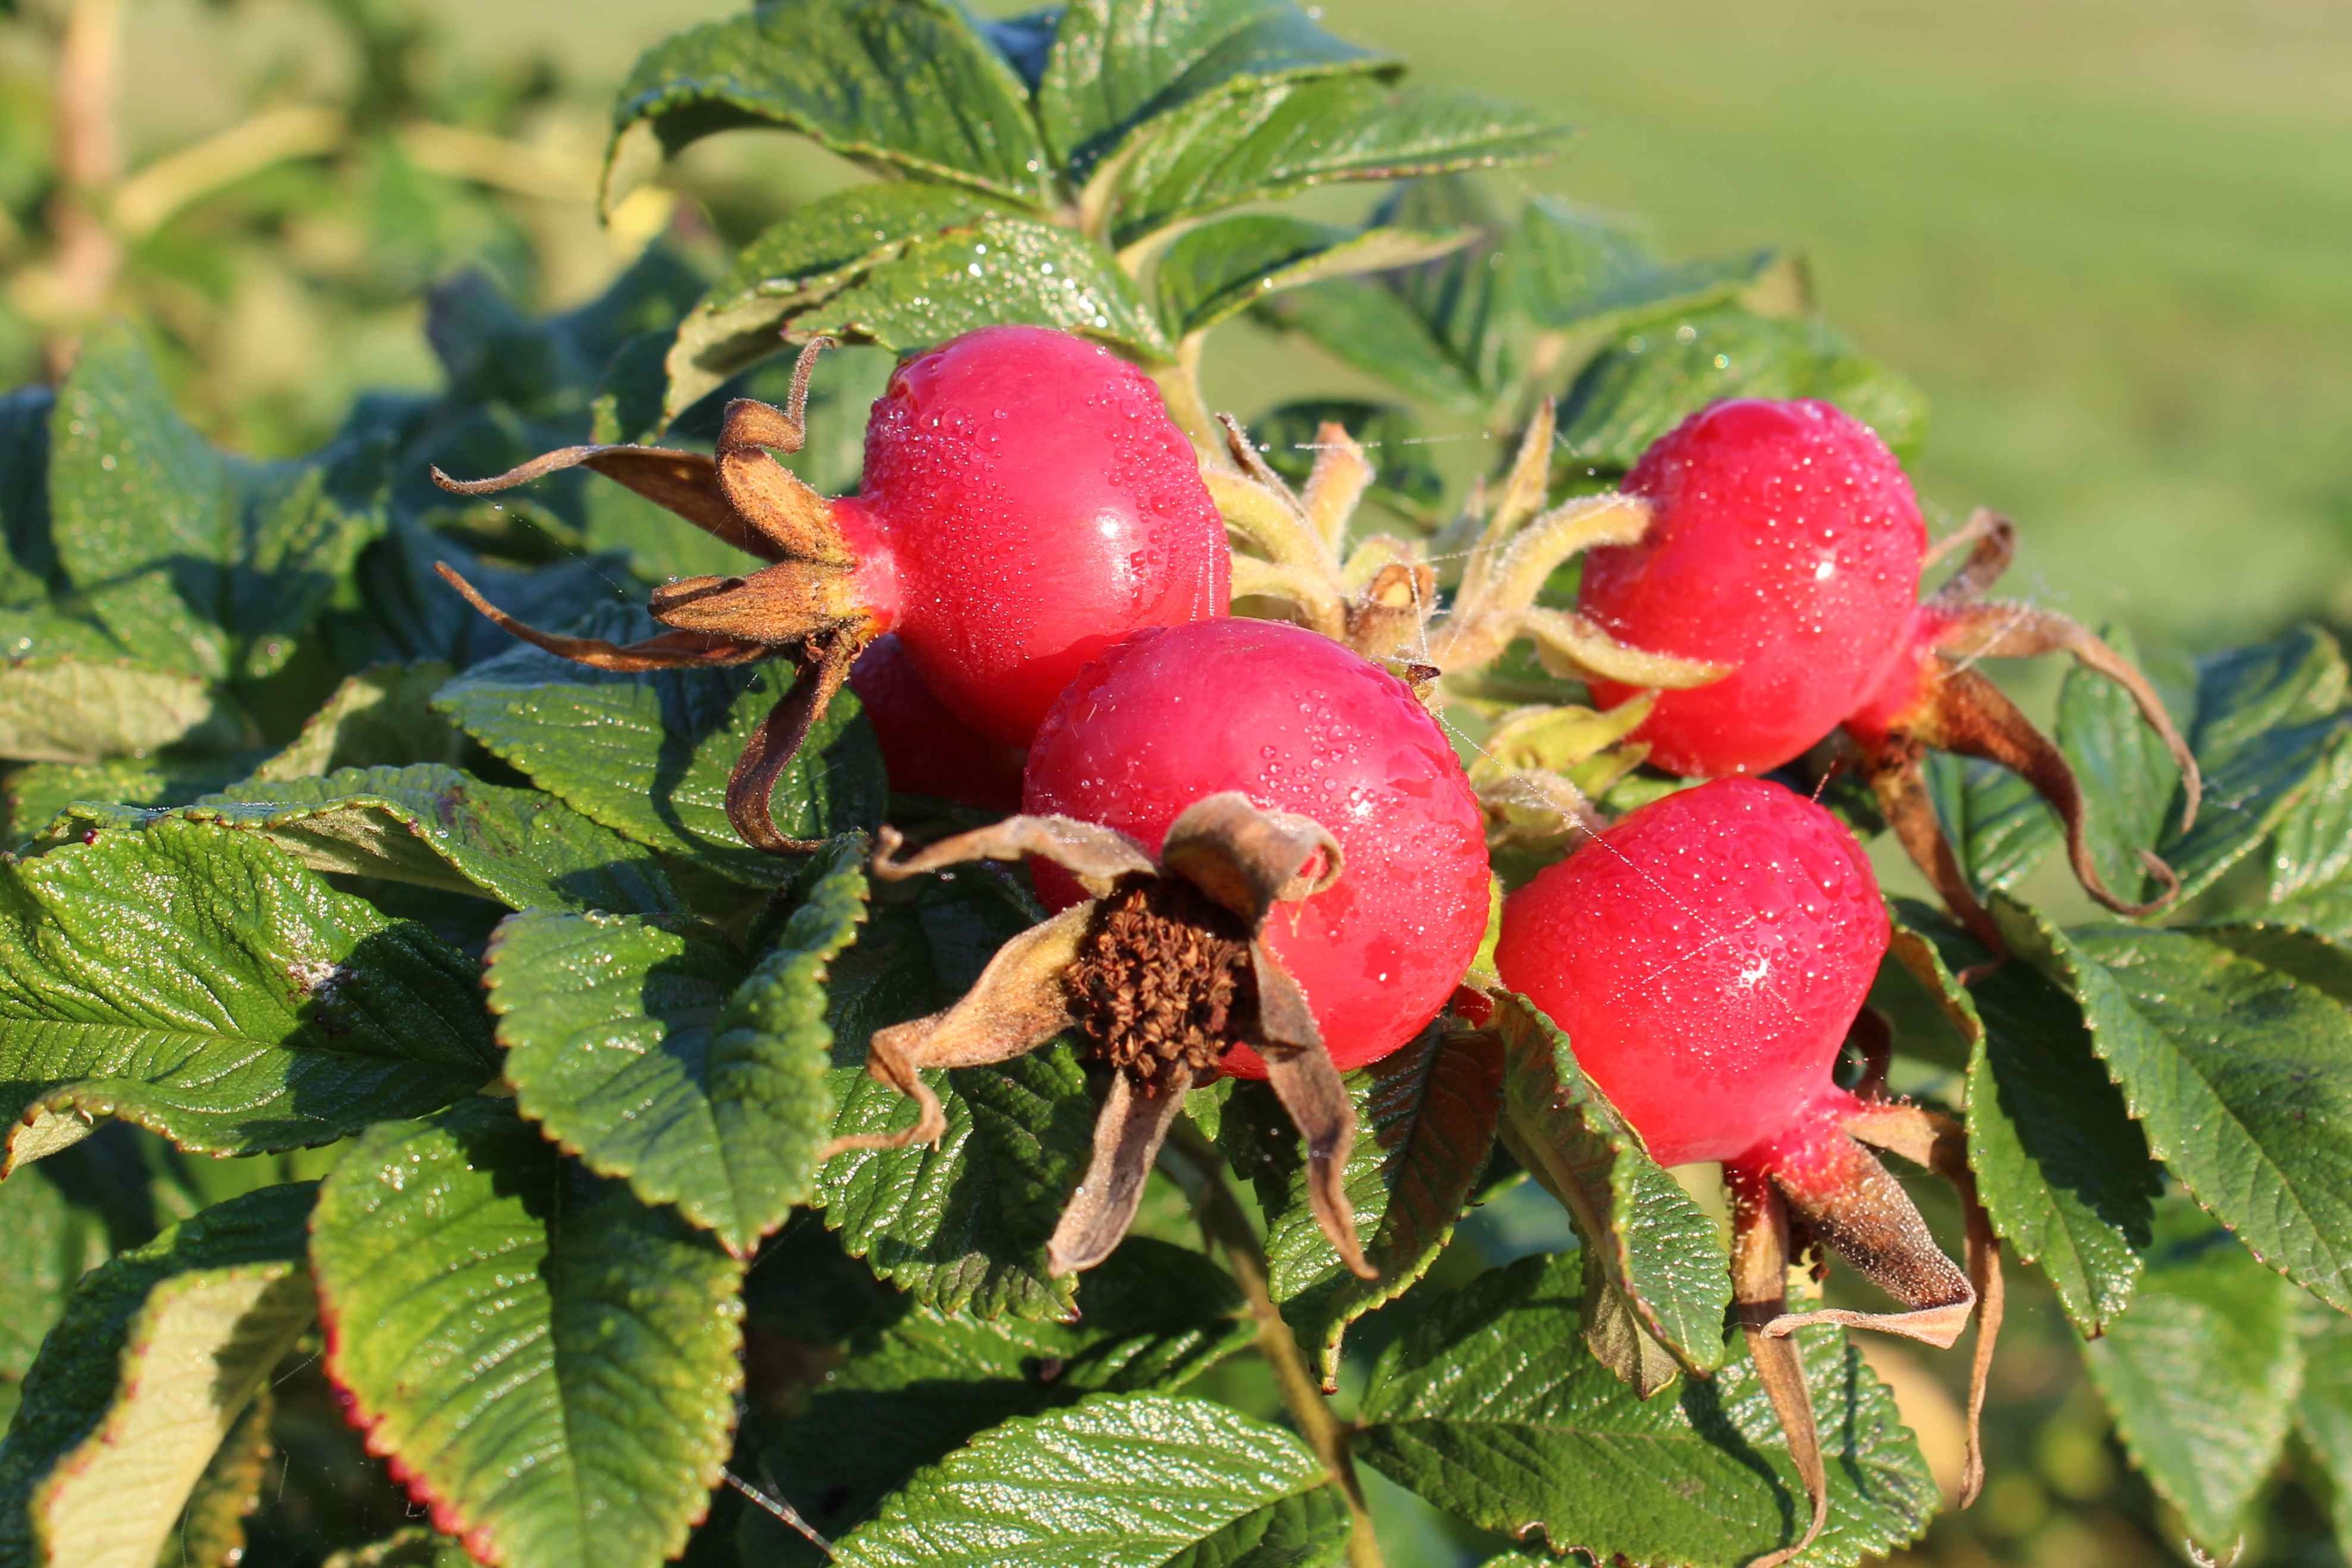
plant, fruit, berry, flower, food, red, produce, evergreen, autumn, flora, strawberry, shrub, strawberries, hawthorn, rose hip, flowering plant, rose family, land plant, wine raspberry